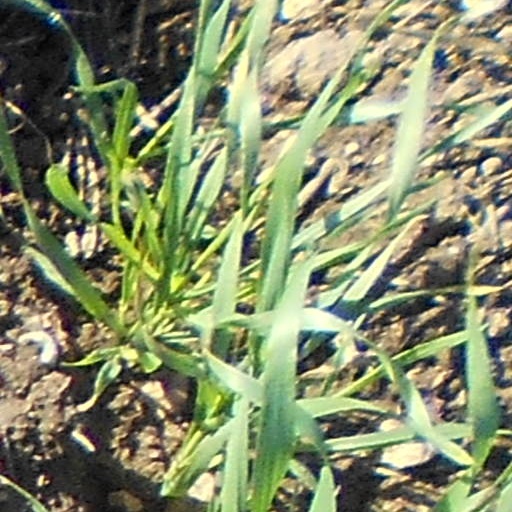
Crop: wheat